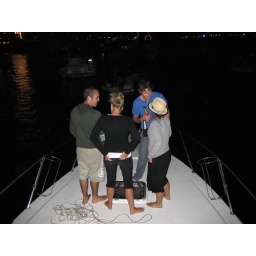
The boys giving the girls a lesson in homo love